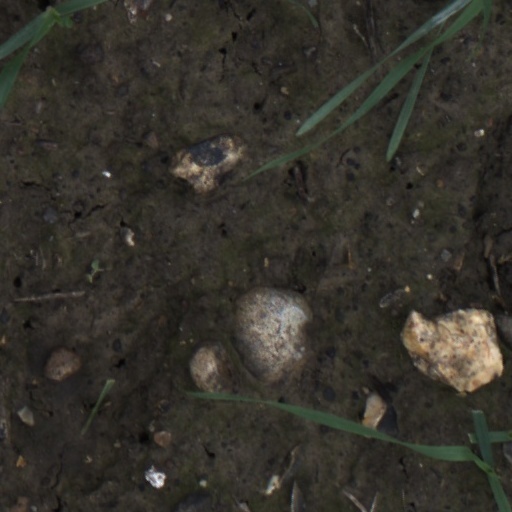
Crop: wheat